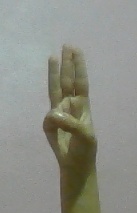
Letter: thaa